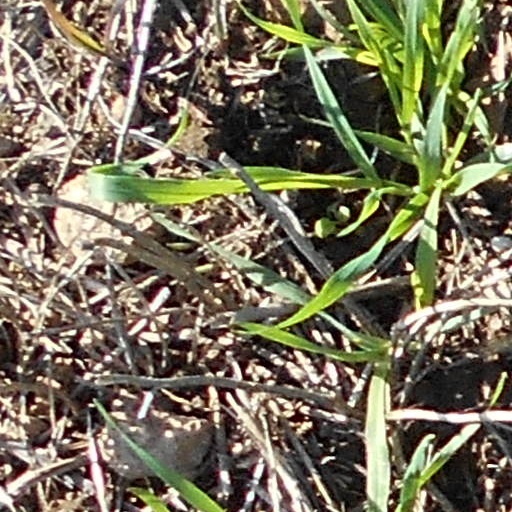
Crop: wheat